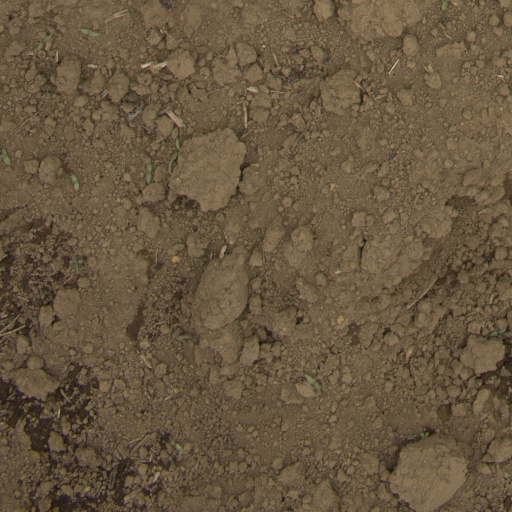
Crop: Jerusalem artichoke